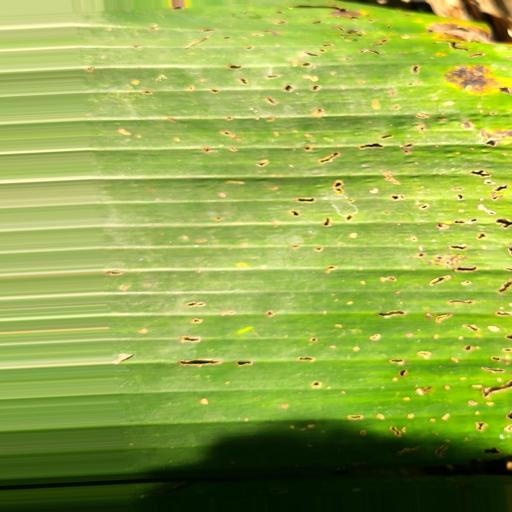
Label: insect_pest